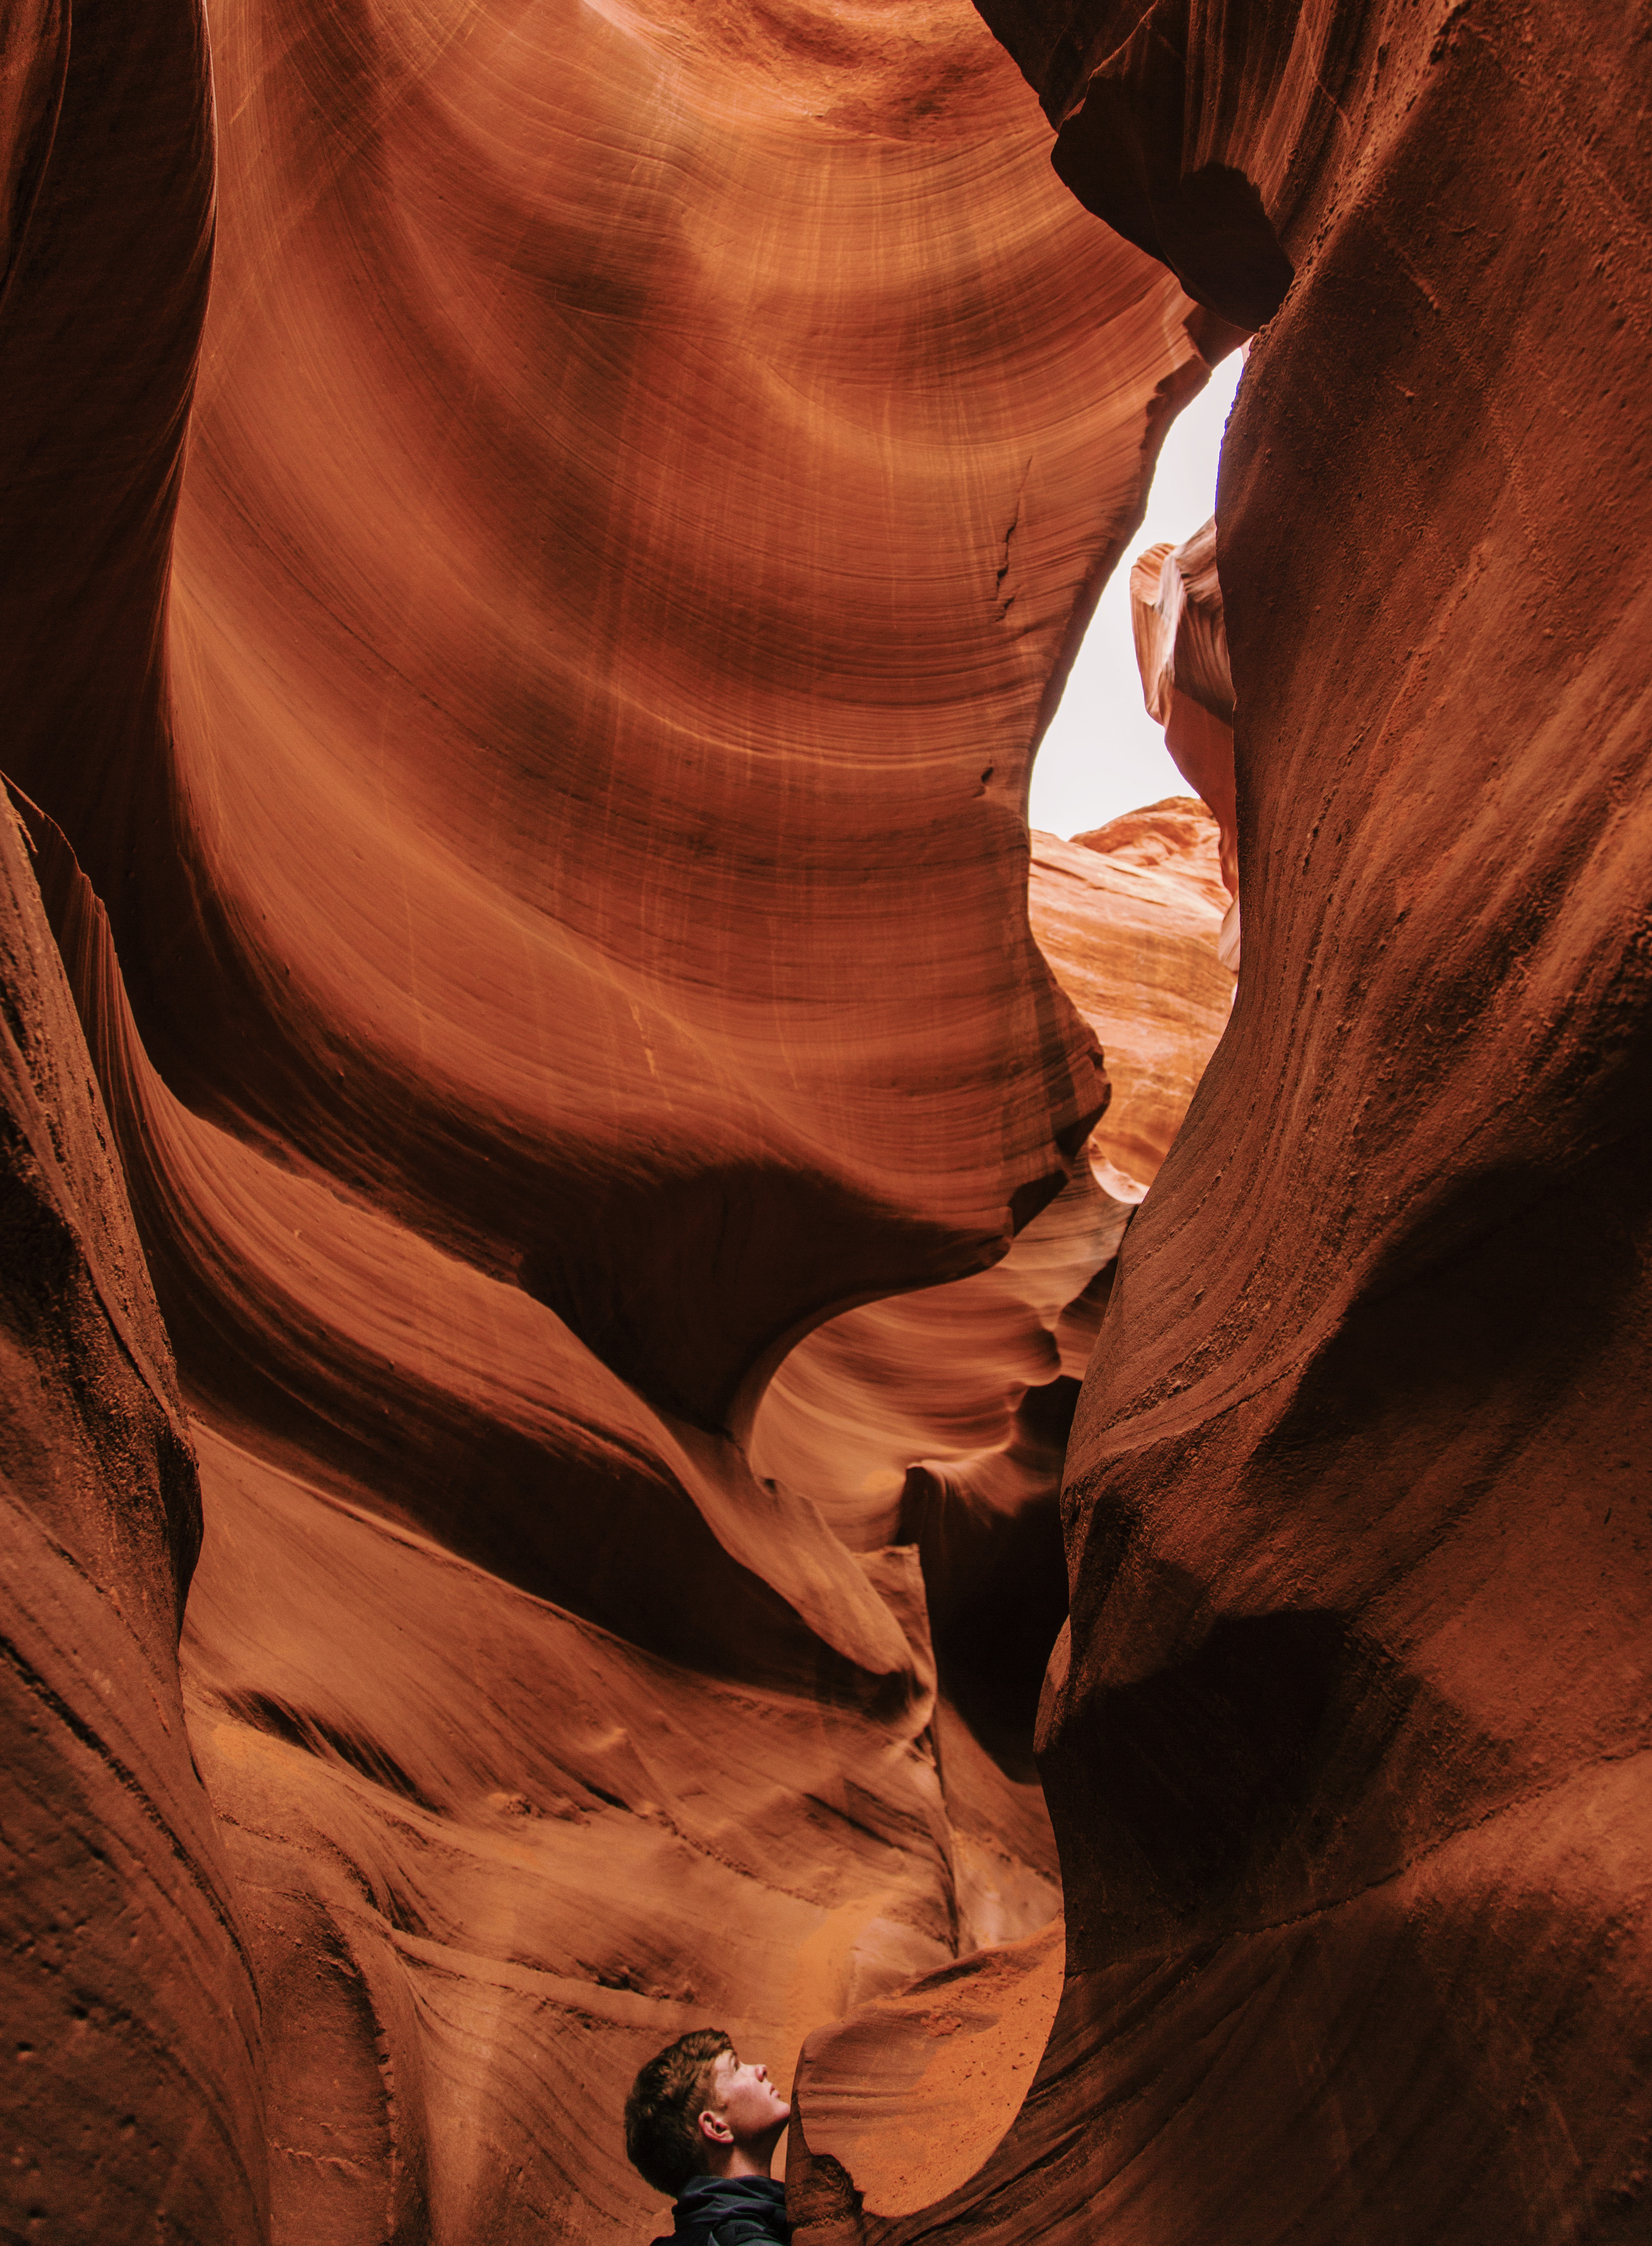
rock, formation, canyon, muscle, temple